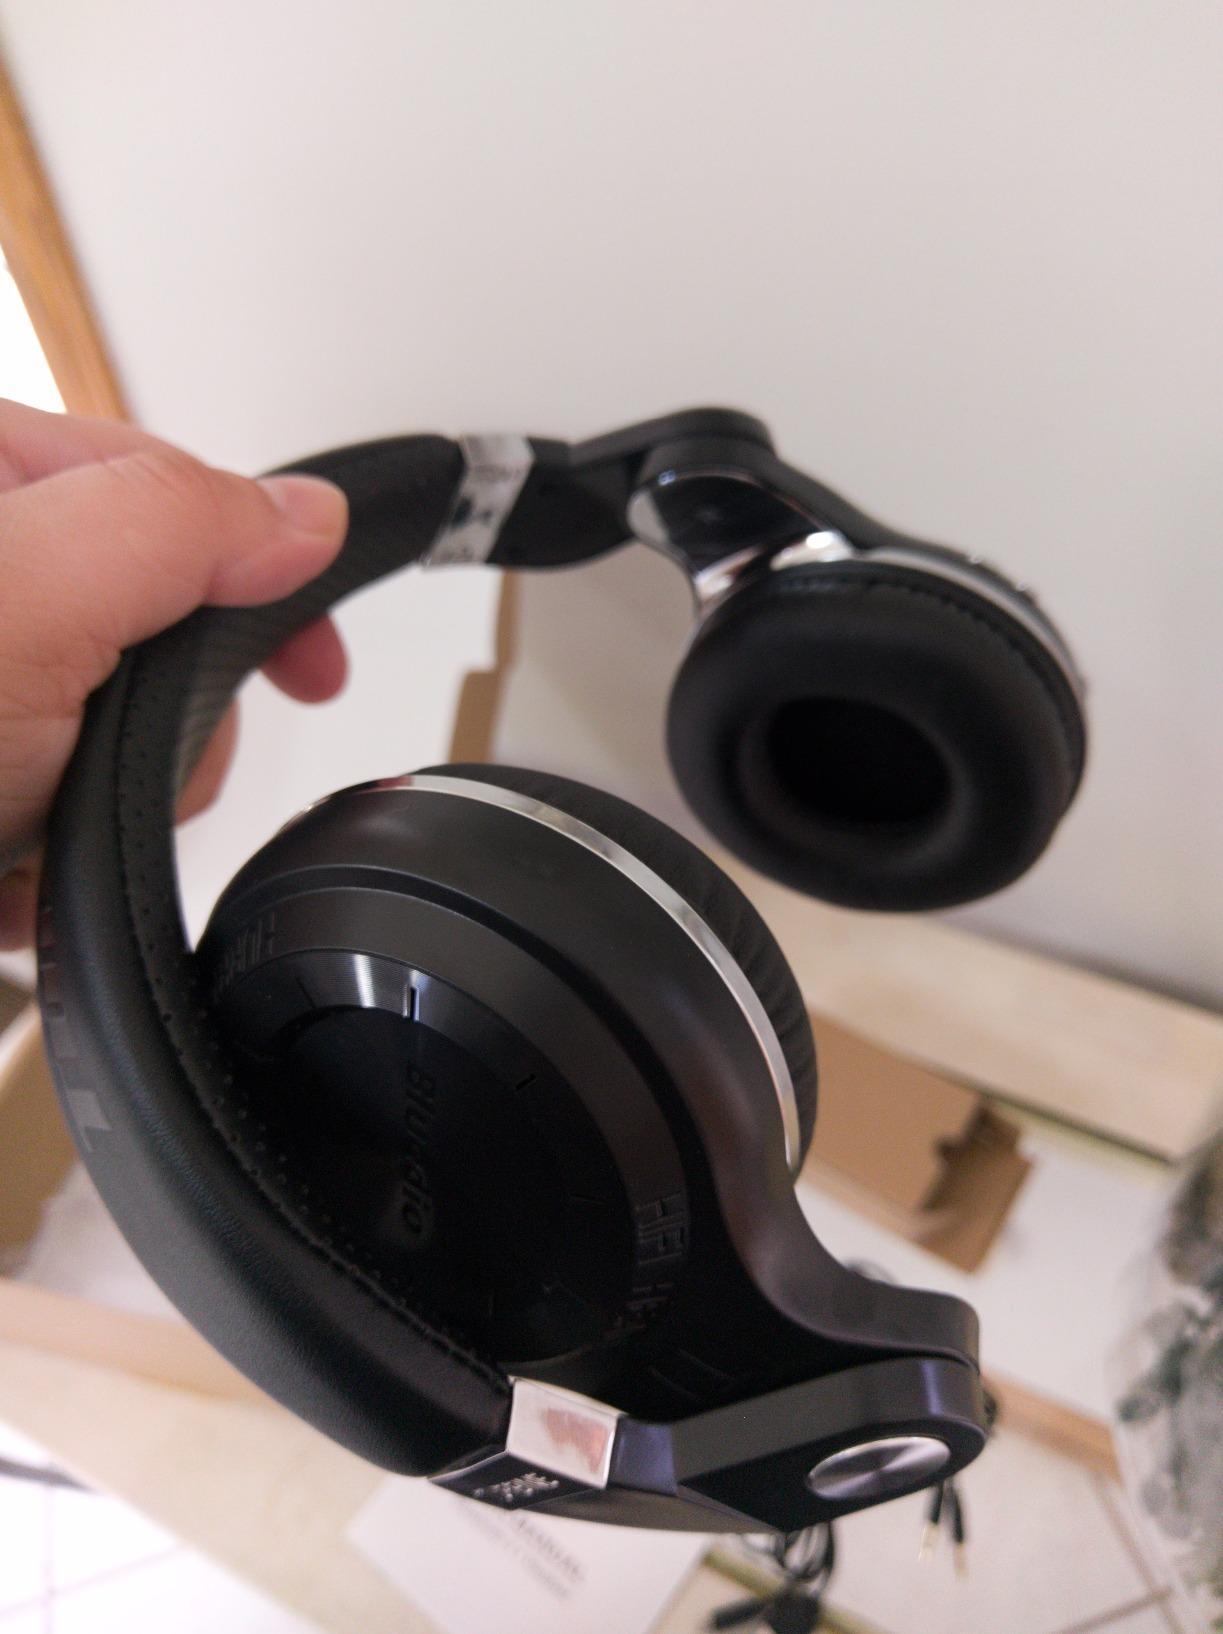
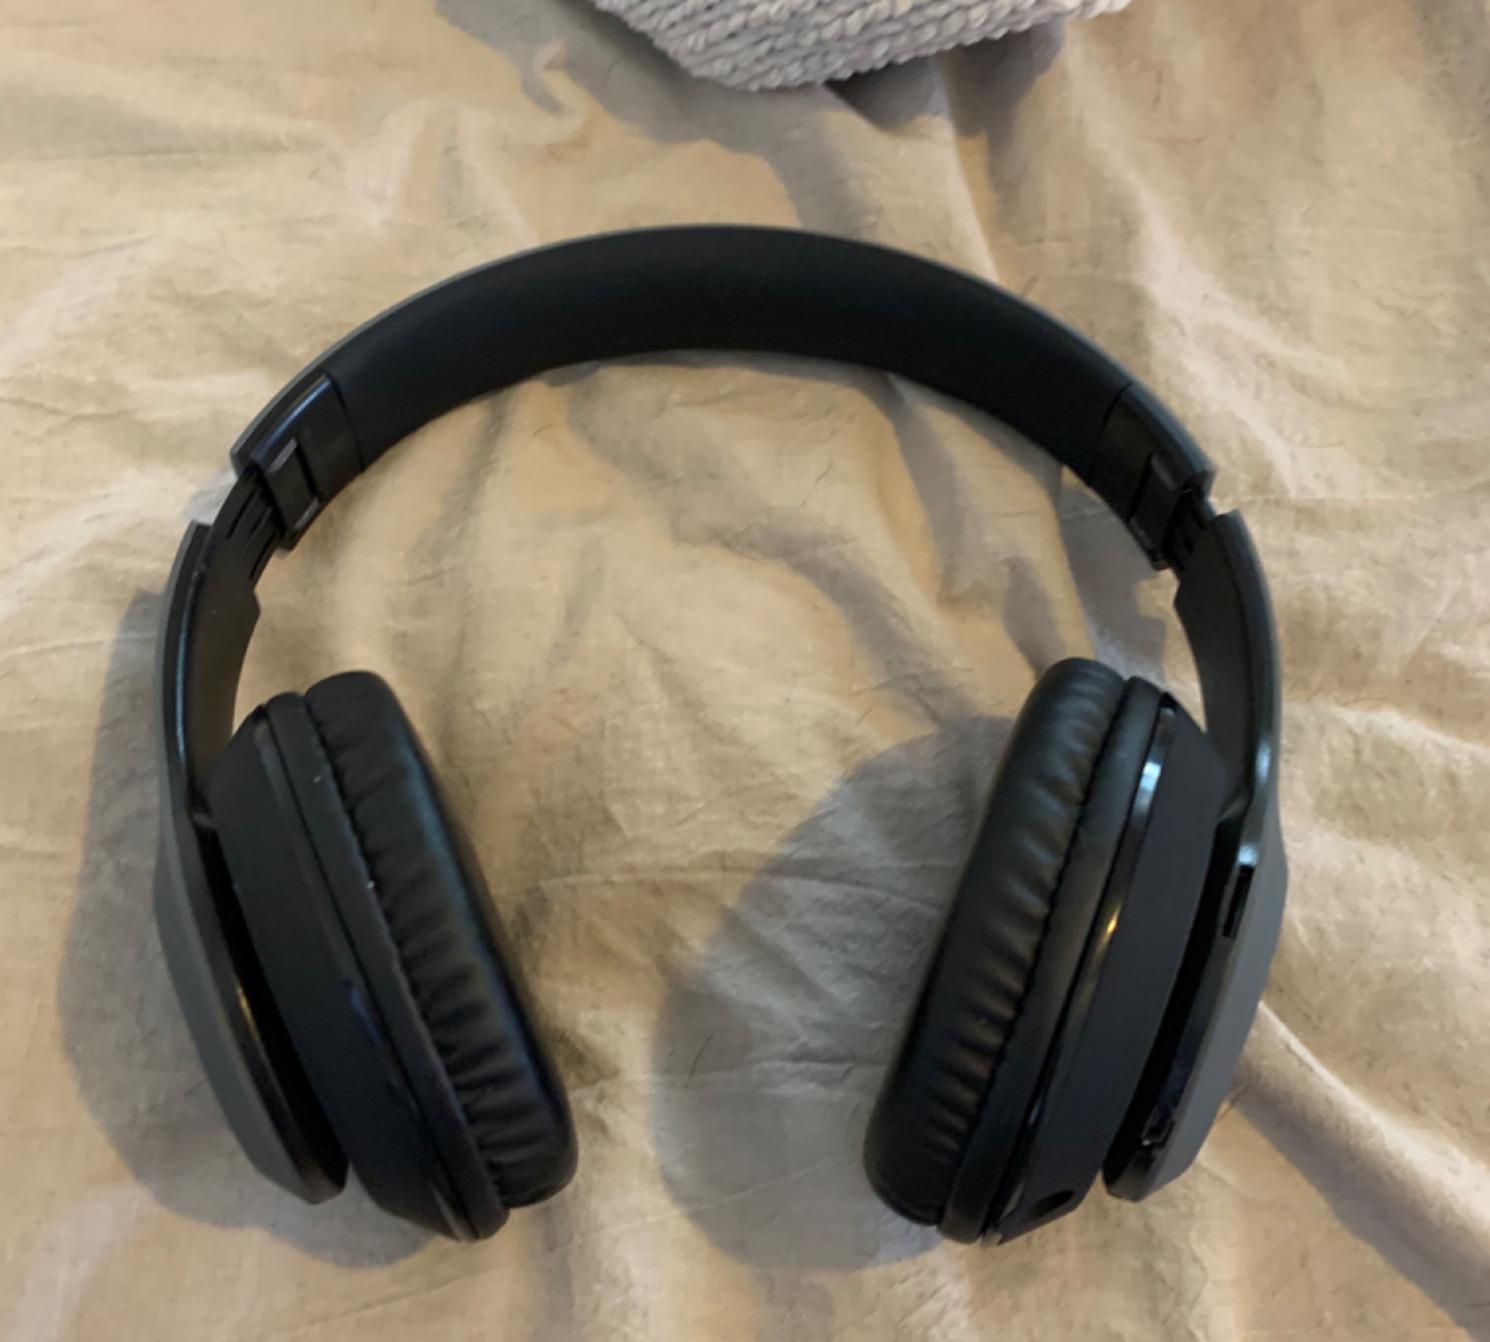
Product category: headphones
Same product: no